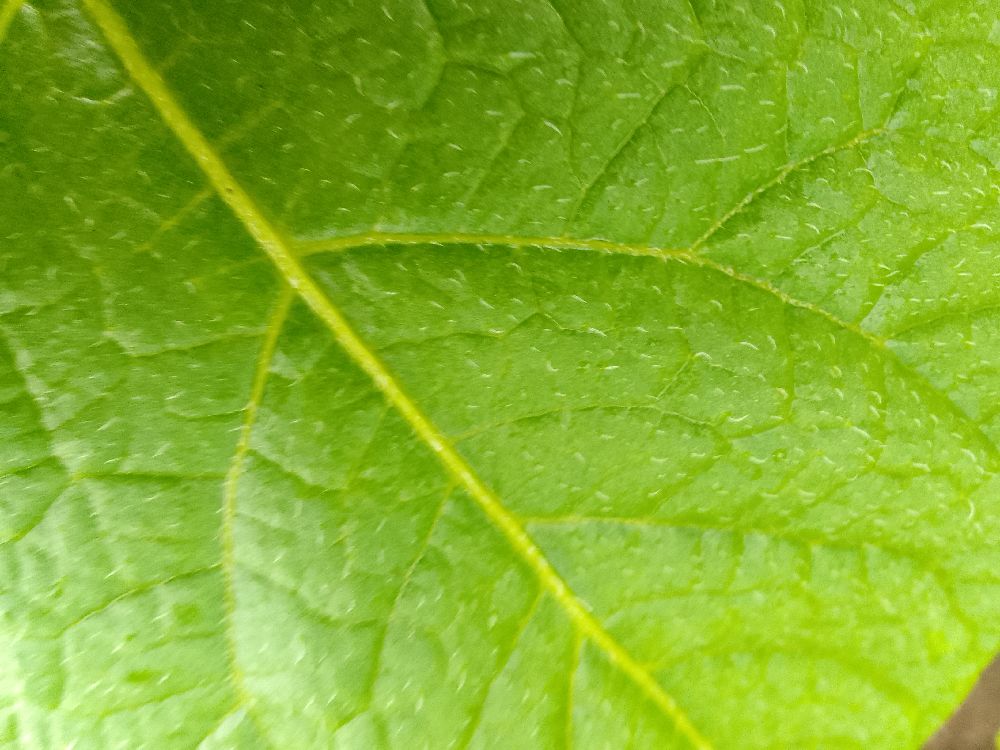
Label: Healthy